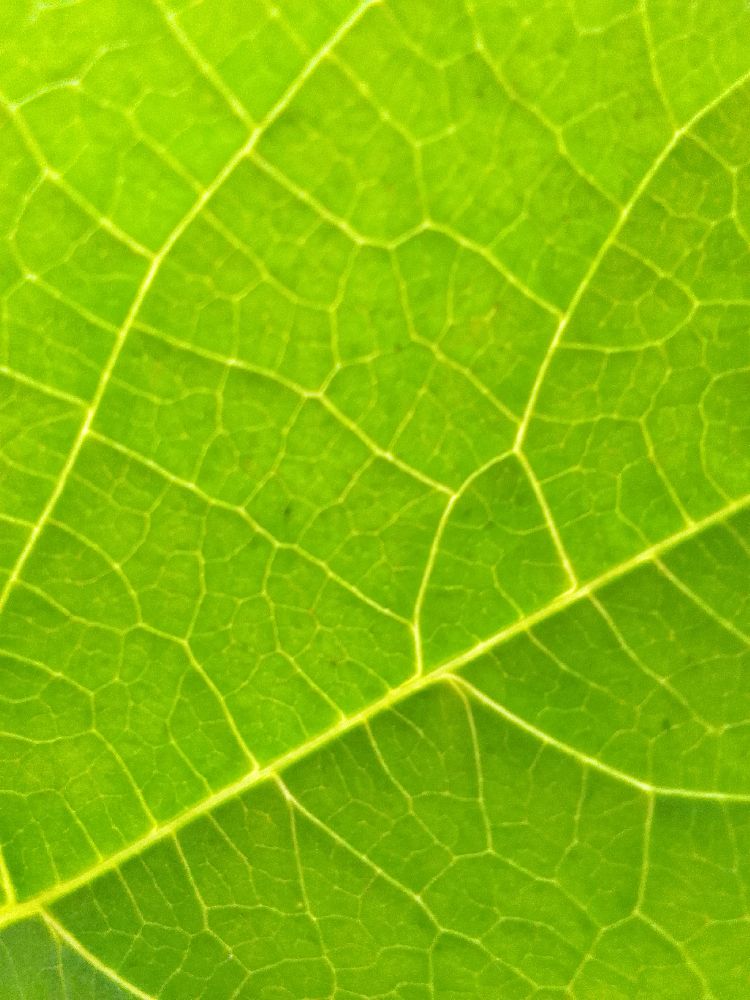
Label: healthy